Henry County Courthouse (Tennessee)

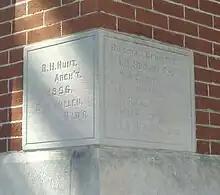
Cornerstone of 1896 courthouse

The cornerstone is found on the northeast corner of the building. On its east-facing side, the name R. H. Hunt is indicated as architect and E. M. Wallen as builder along with the year 1896. On its north-facing side are the names of the building committee: I. M. Hudson, Chairman; W. A. Carter; I. W. Morgan; A. B. Lamb; M. H. Freeman; and I. A. McSwain, Secretary.